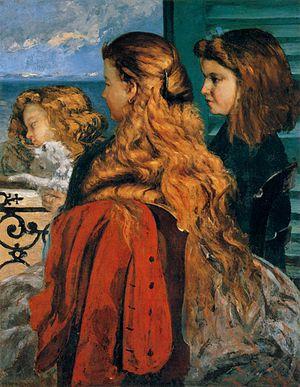
Gustave Courbet, né le 10 juin 1819 à Ornans et mort le 31 décembre 1877 à La Tour-de-Peilz, est un peintre et sculpteur français, chef de file du courant réaliste.